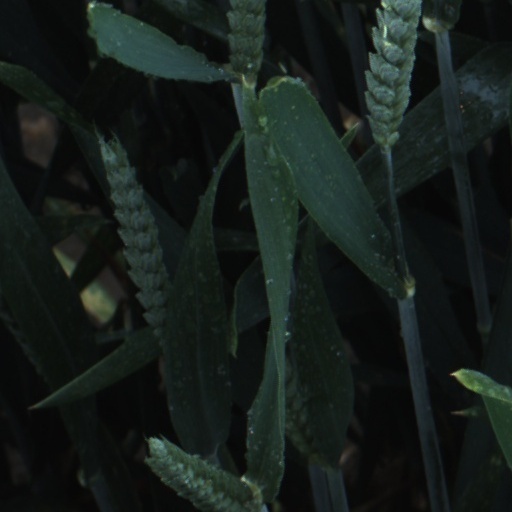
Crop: wheat